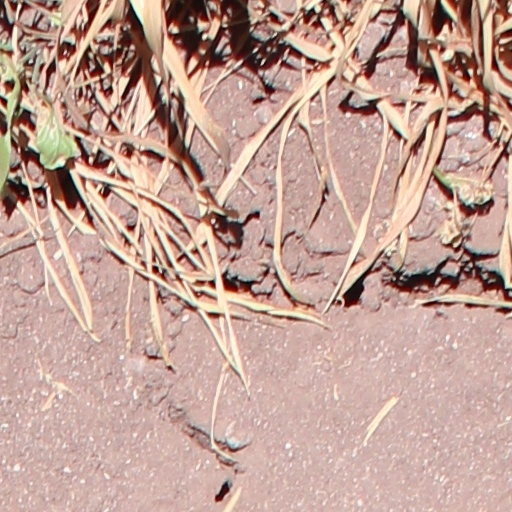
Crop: wheat